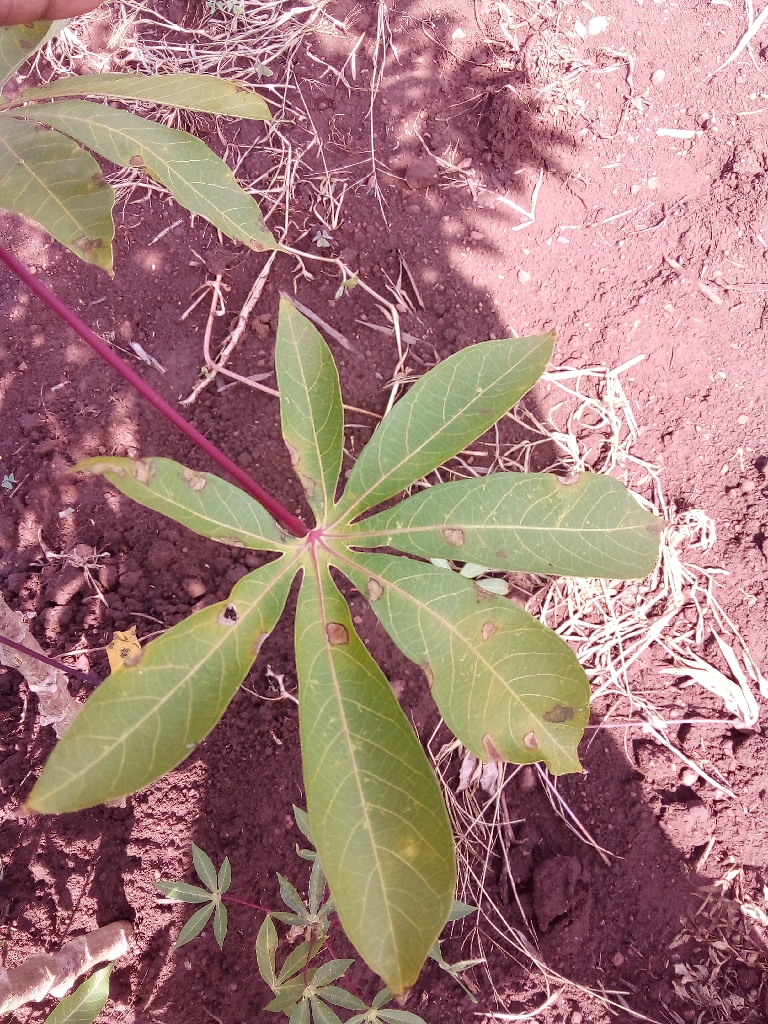
Label: cassava brown streak disease (cbsd)